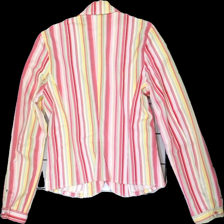
View: back
Type: Blazer
Category: Ladies
Brand: Not in the list
Brand text on label: tommy hilfiger
Colors: Green, Pink, Yellow, Multicolor
Material: 100% cotton
Pattern: Striped
Cut: Regular
Size: L
Season: All
Stains: Minor
Price range: 100-150
Recommended usage: Reuse